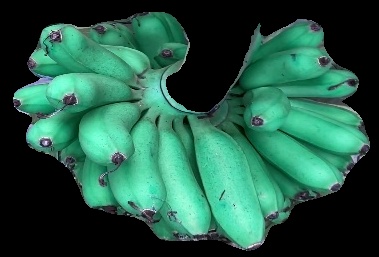
Variety: rasbale
Grade: grade1